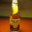
Label: bottle